Dōkyūsei (video game)

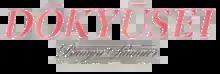
Logo of the English translation of the 2021 remake.

A remake (based on the 1999 Windows version) was released in 2021 in Japan and in 2022 in English and Chinese, as "Dōkyūsei: Bangin' Summer". The international version of the remake was developed by the company Shiravune, a subsidiary of DMM Games. Both an all-ages and adult version was released, with the adult version containing erotic scenes and racier dialogue. The remake was ported to PlayStation 4 and Nintendo Switch in Japan in 2024.